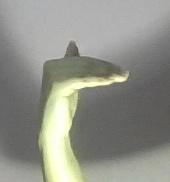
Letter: khaa